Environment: real
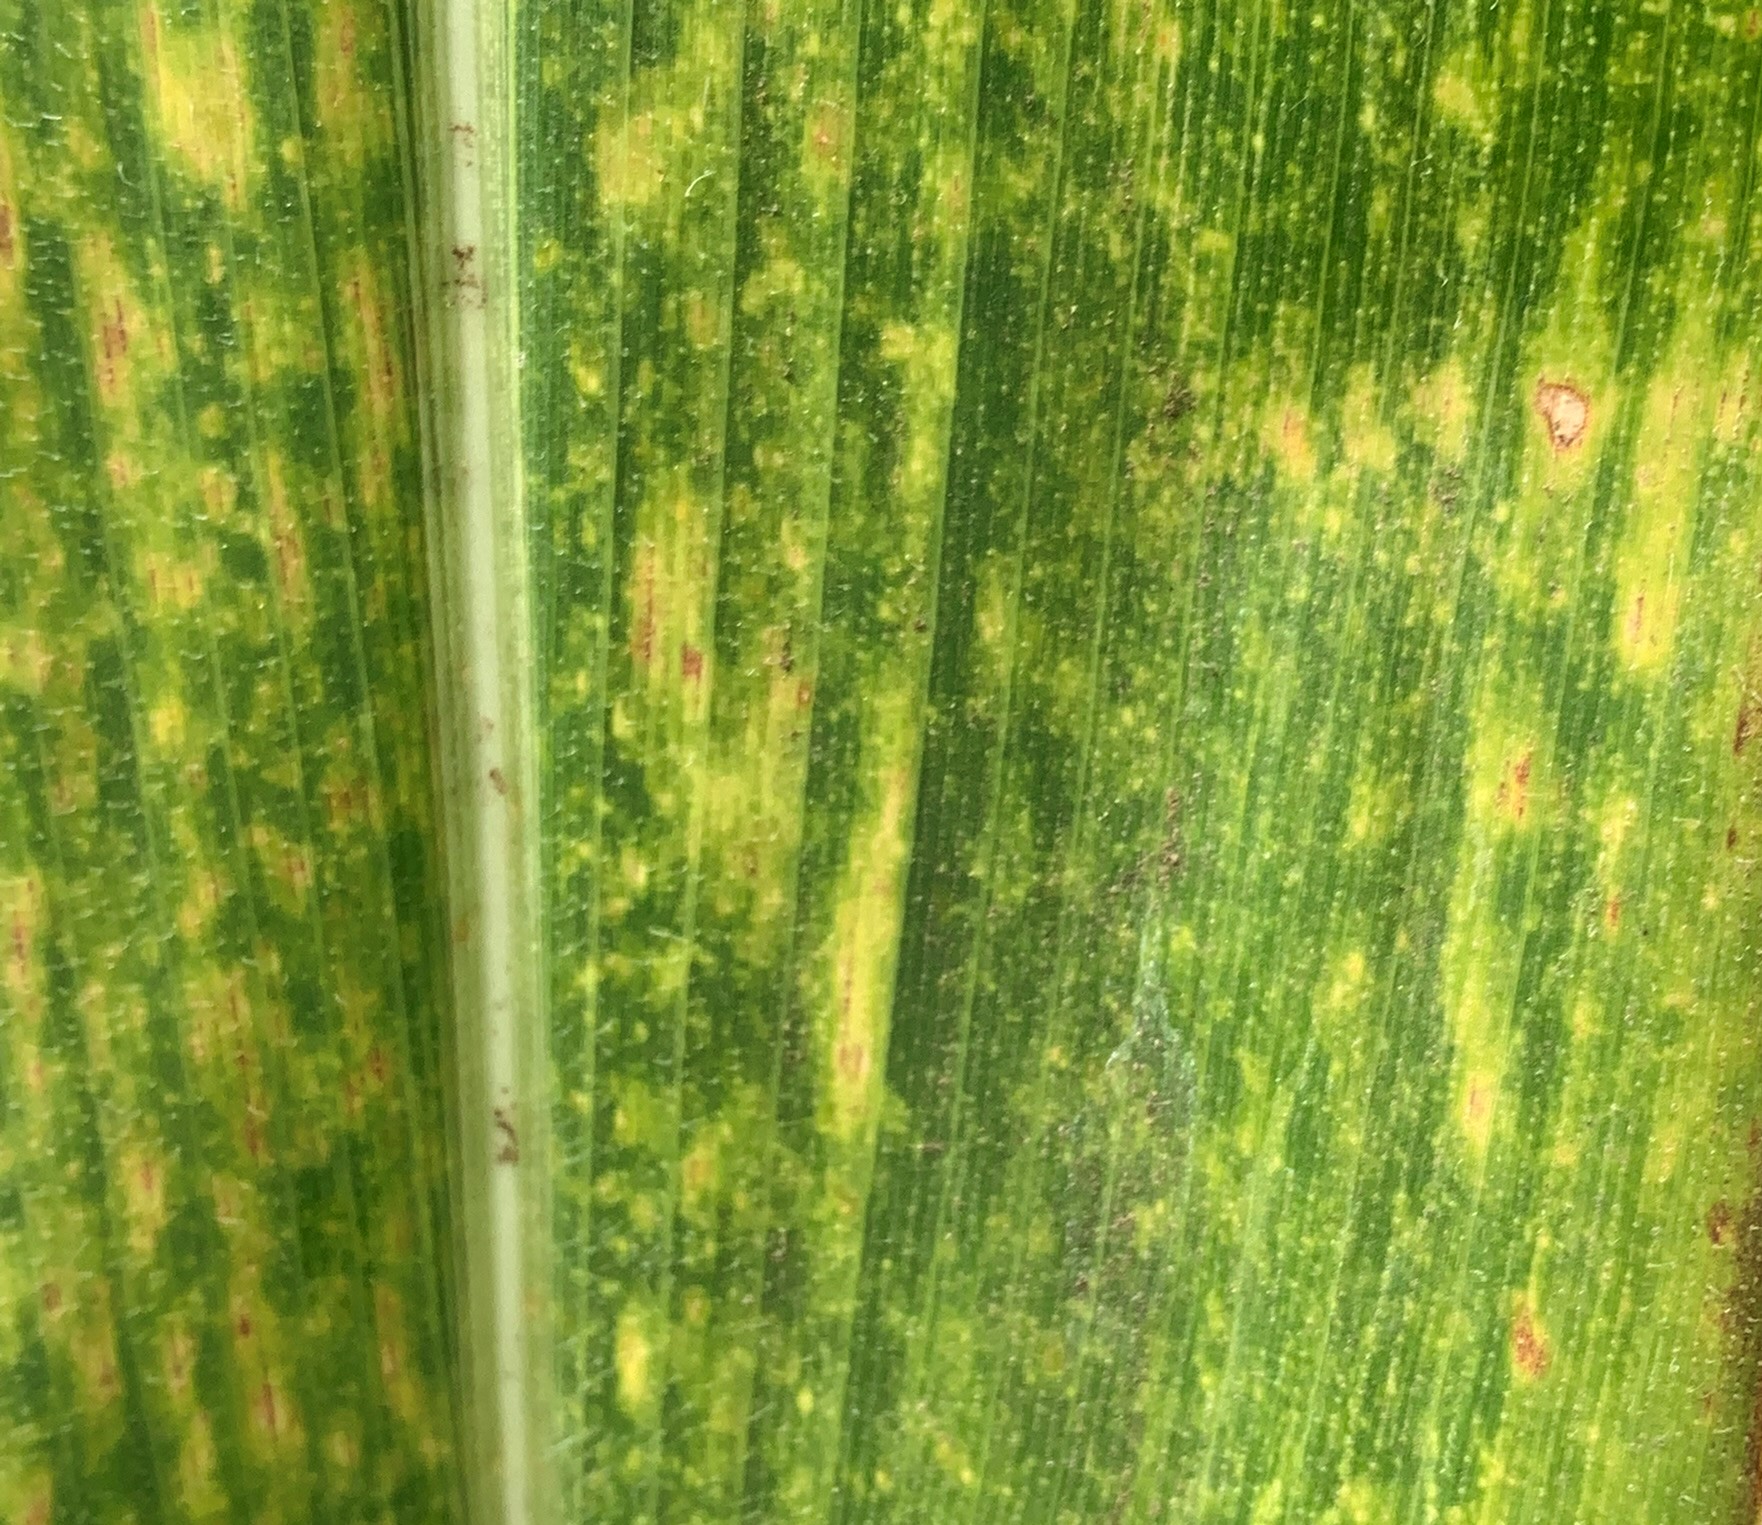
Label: lethal_necrosis